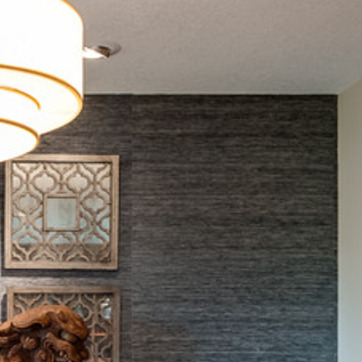
Material: wallpaper